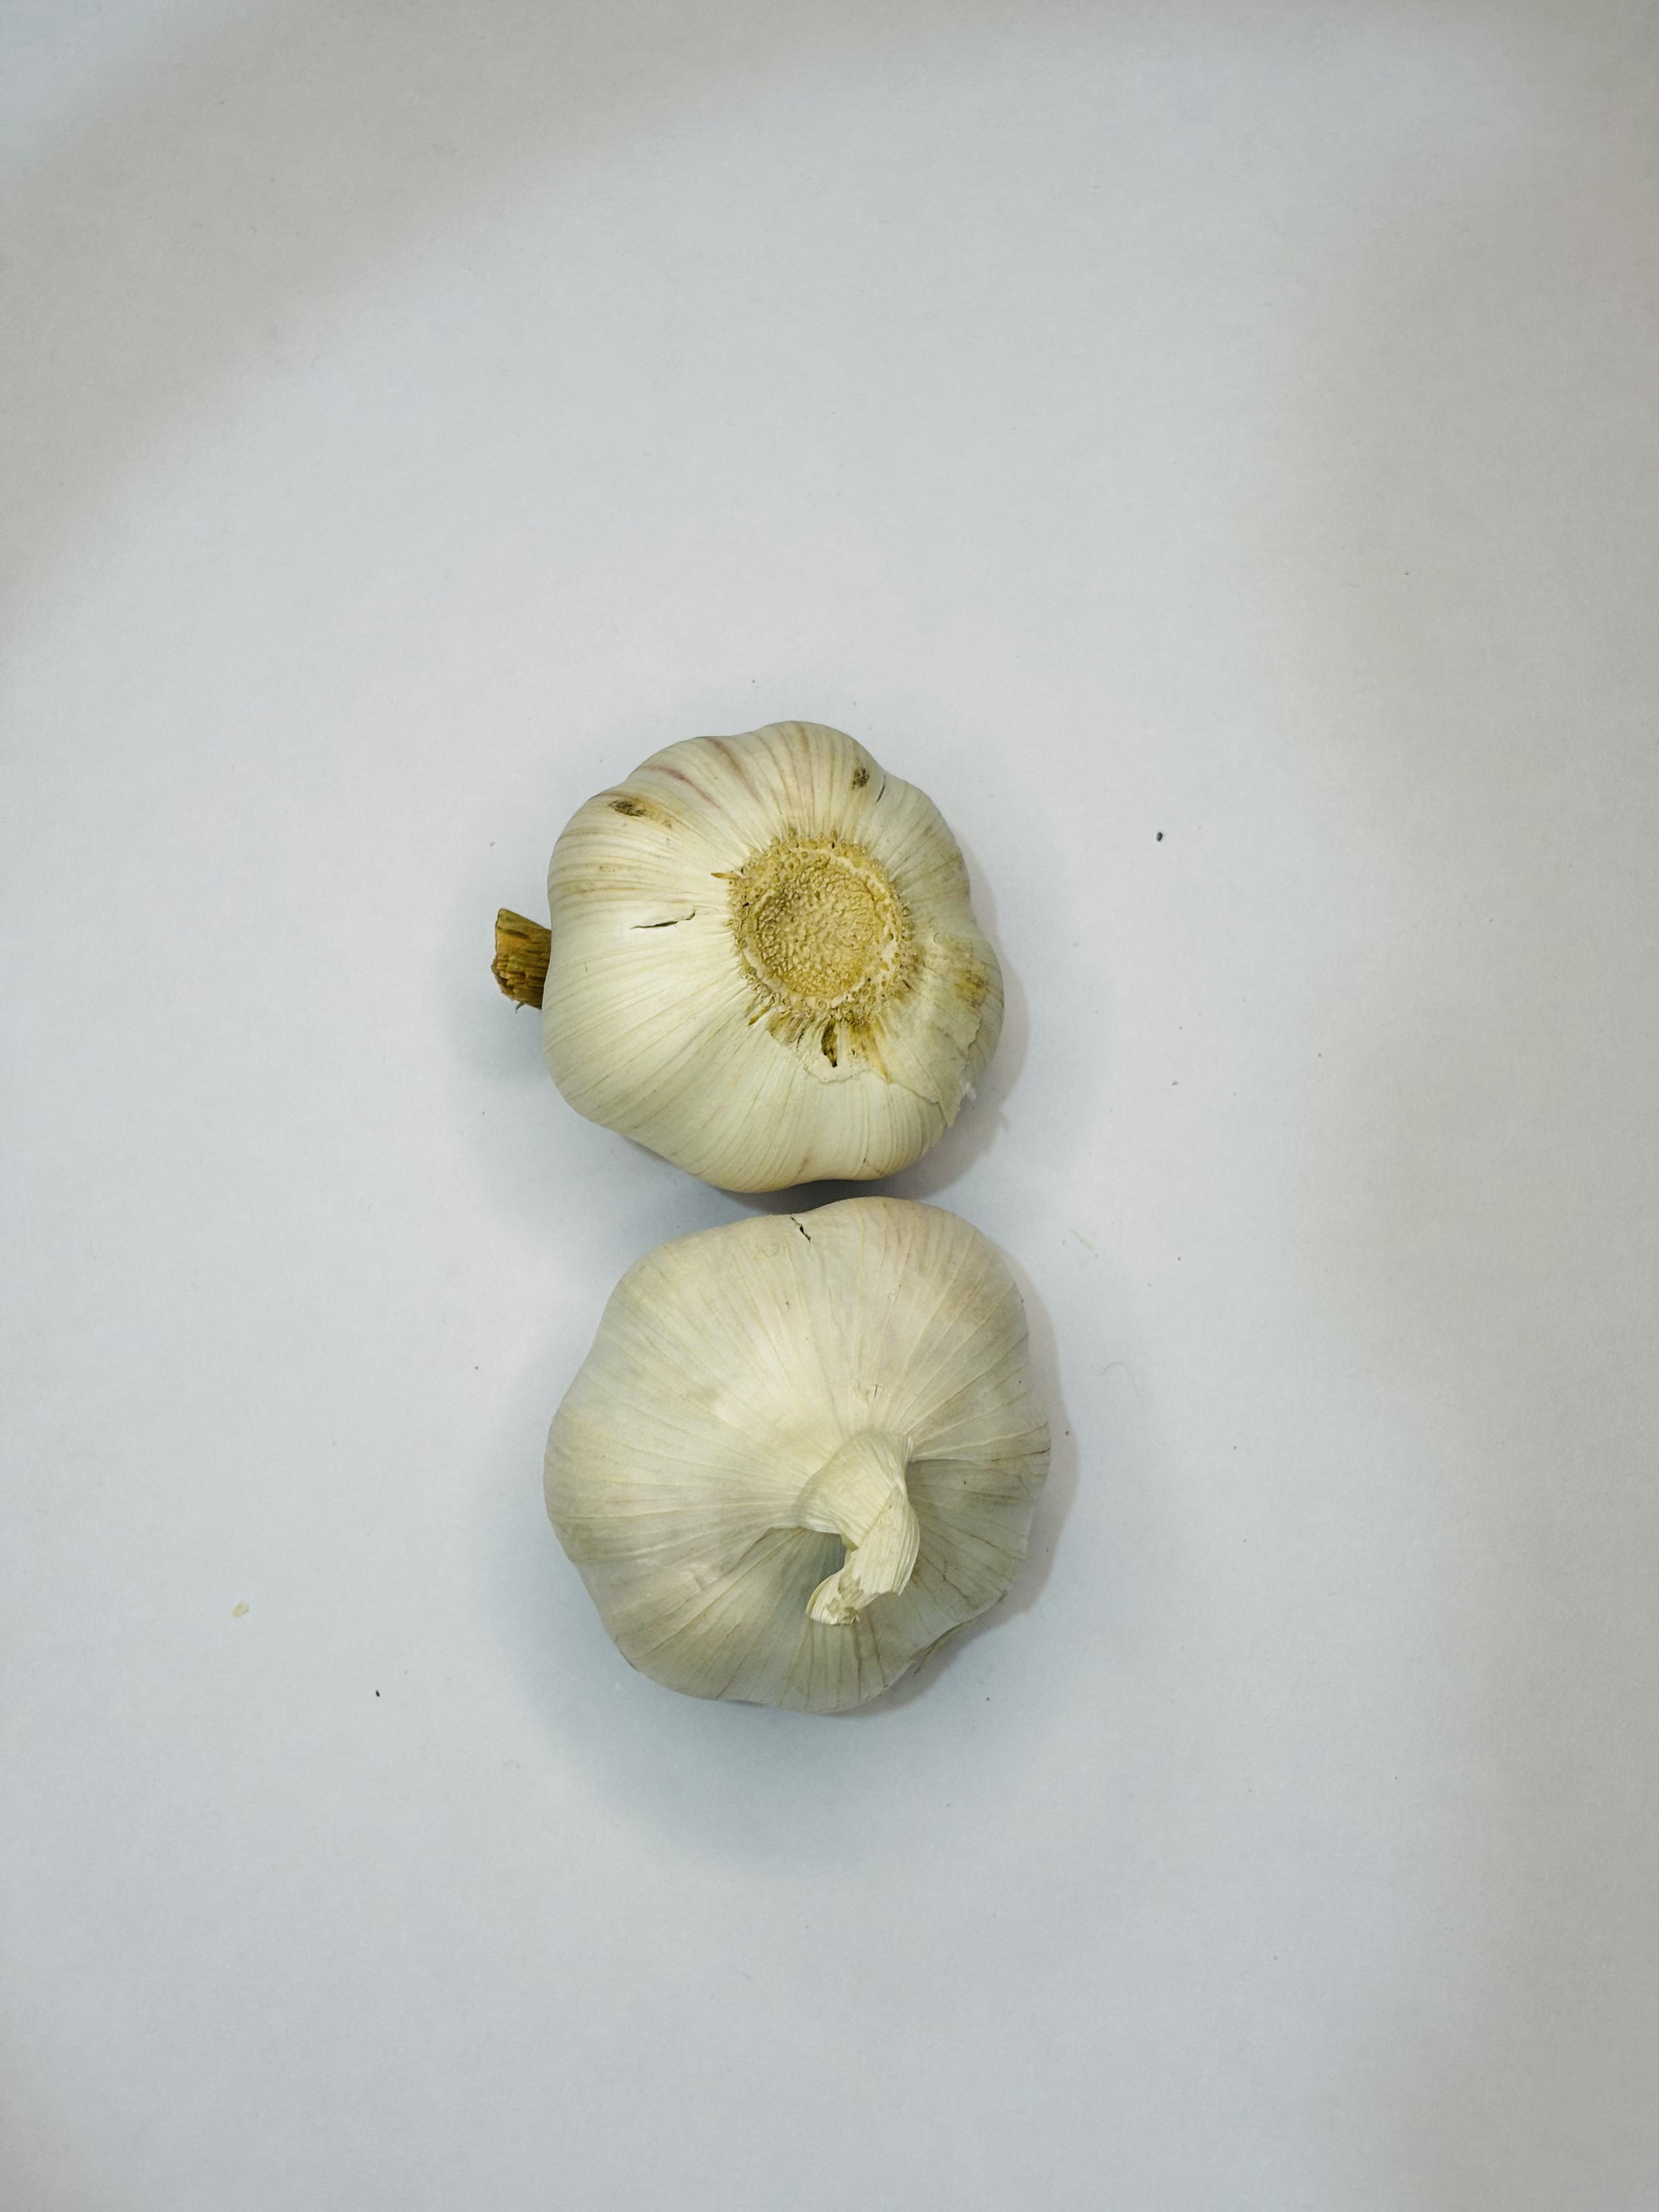
Label: Garlic